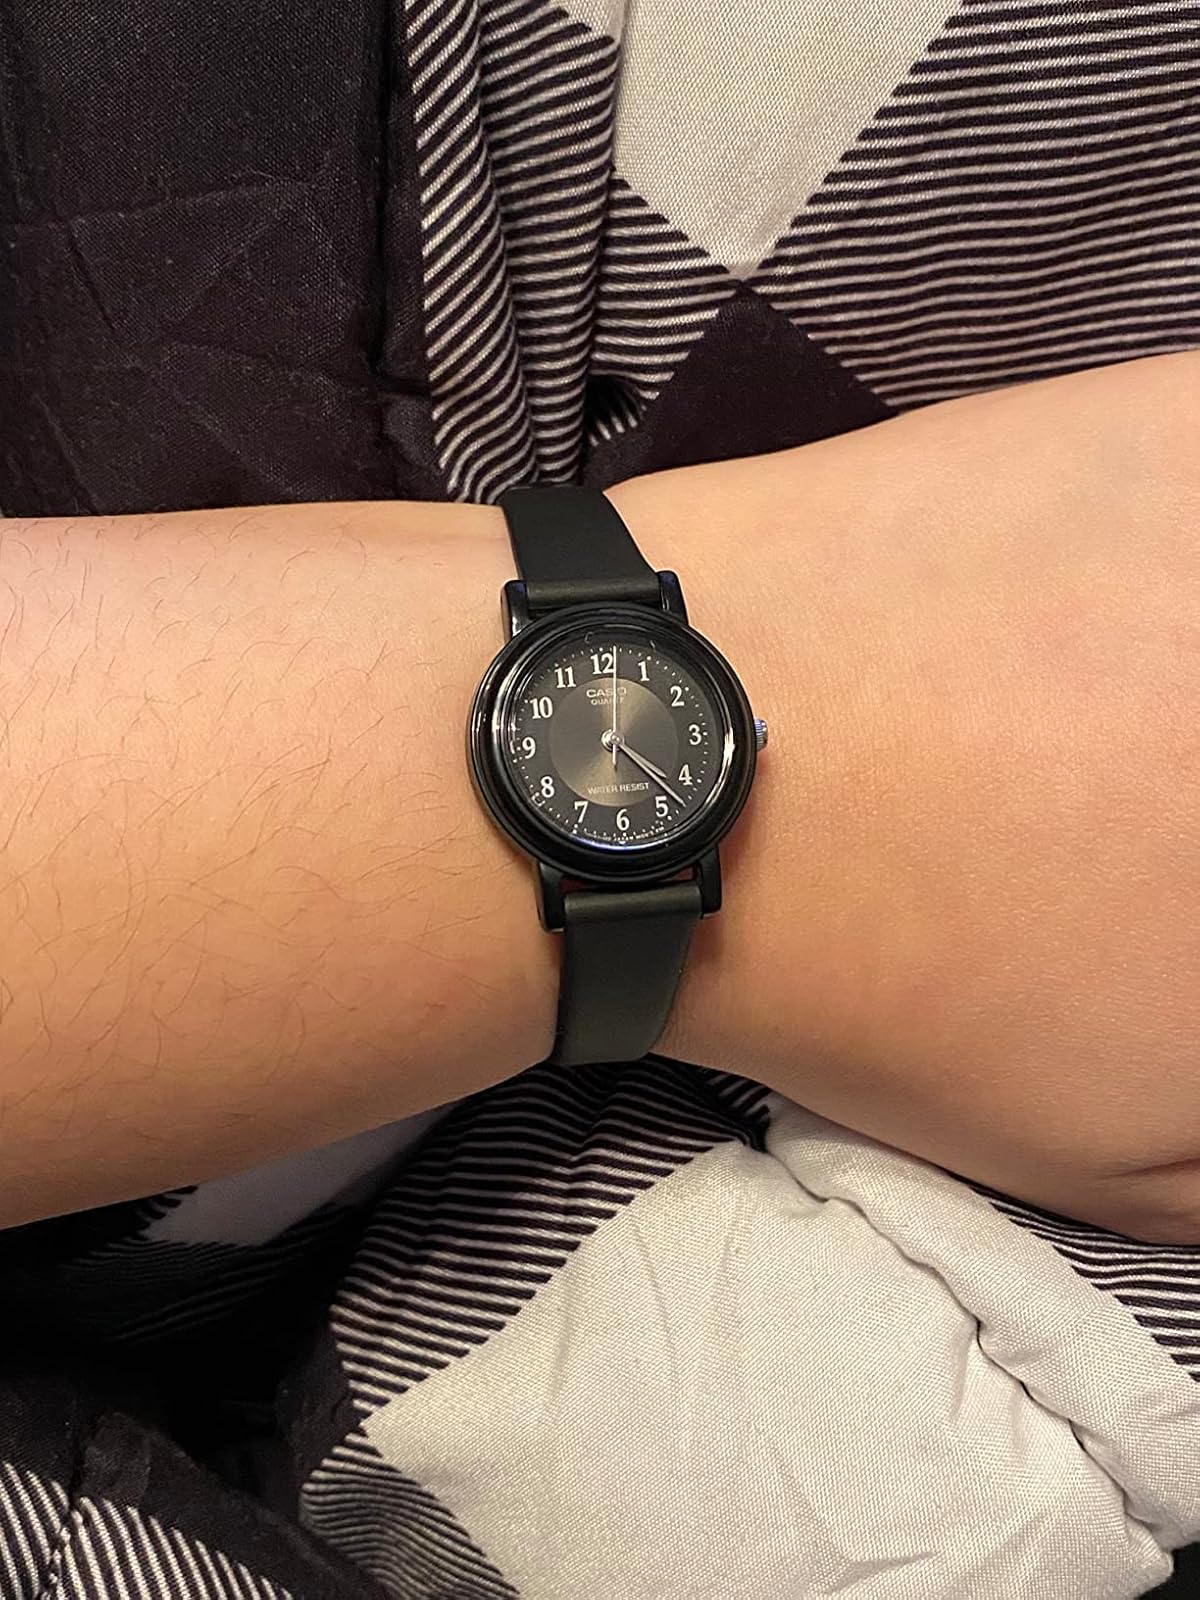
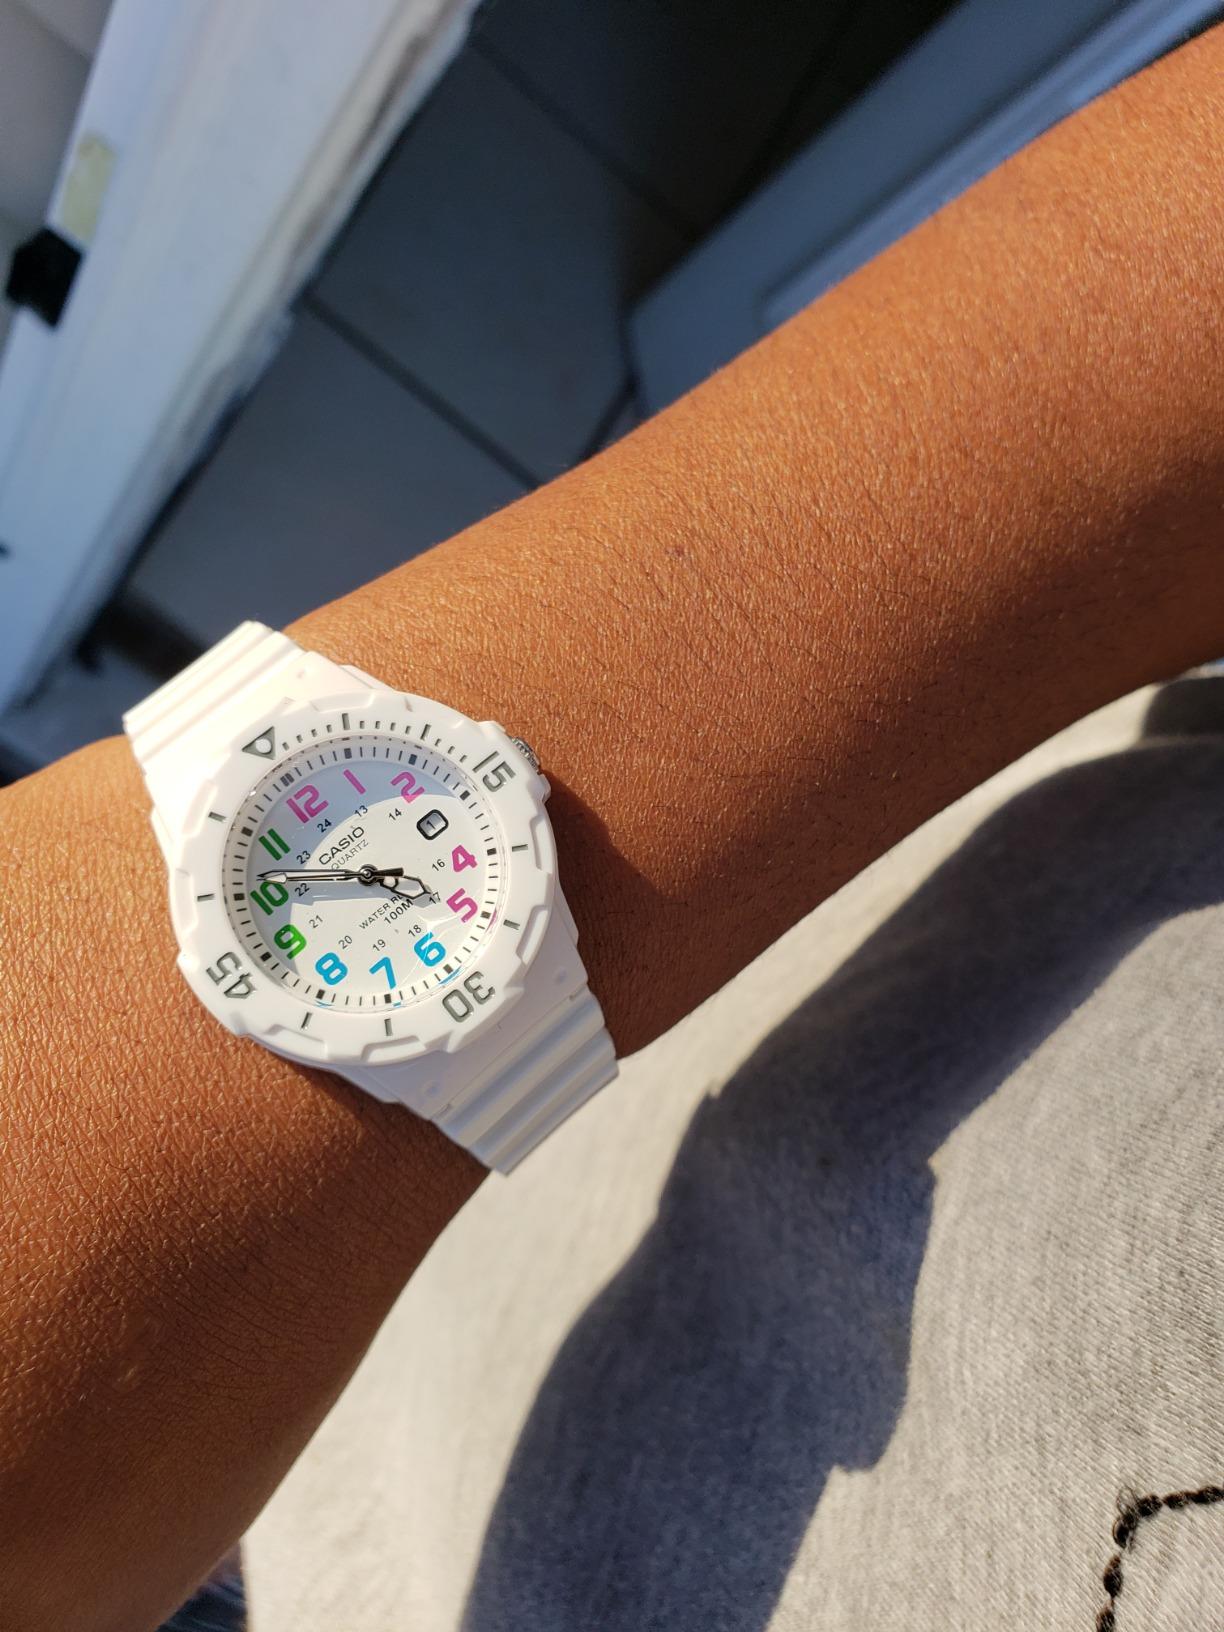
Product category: accessories_watch
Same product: no